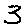
Label: 3